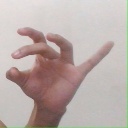
अक्षर: ओ